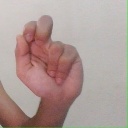
अक्षर: ढ